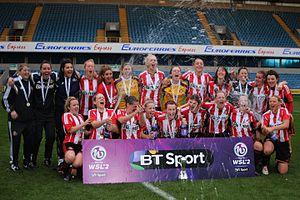
Sunderland AFC Ladies est un club de football féminin anglais affilé à Sunderland AFC. Le club évolue dans la première division du football féminin anglais, le Championnat d'Angleterre de football féminin. Les joueuses de Sunderland accèdent à la Premier League en 2015.